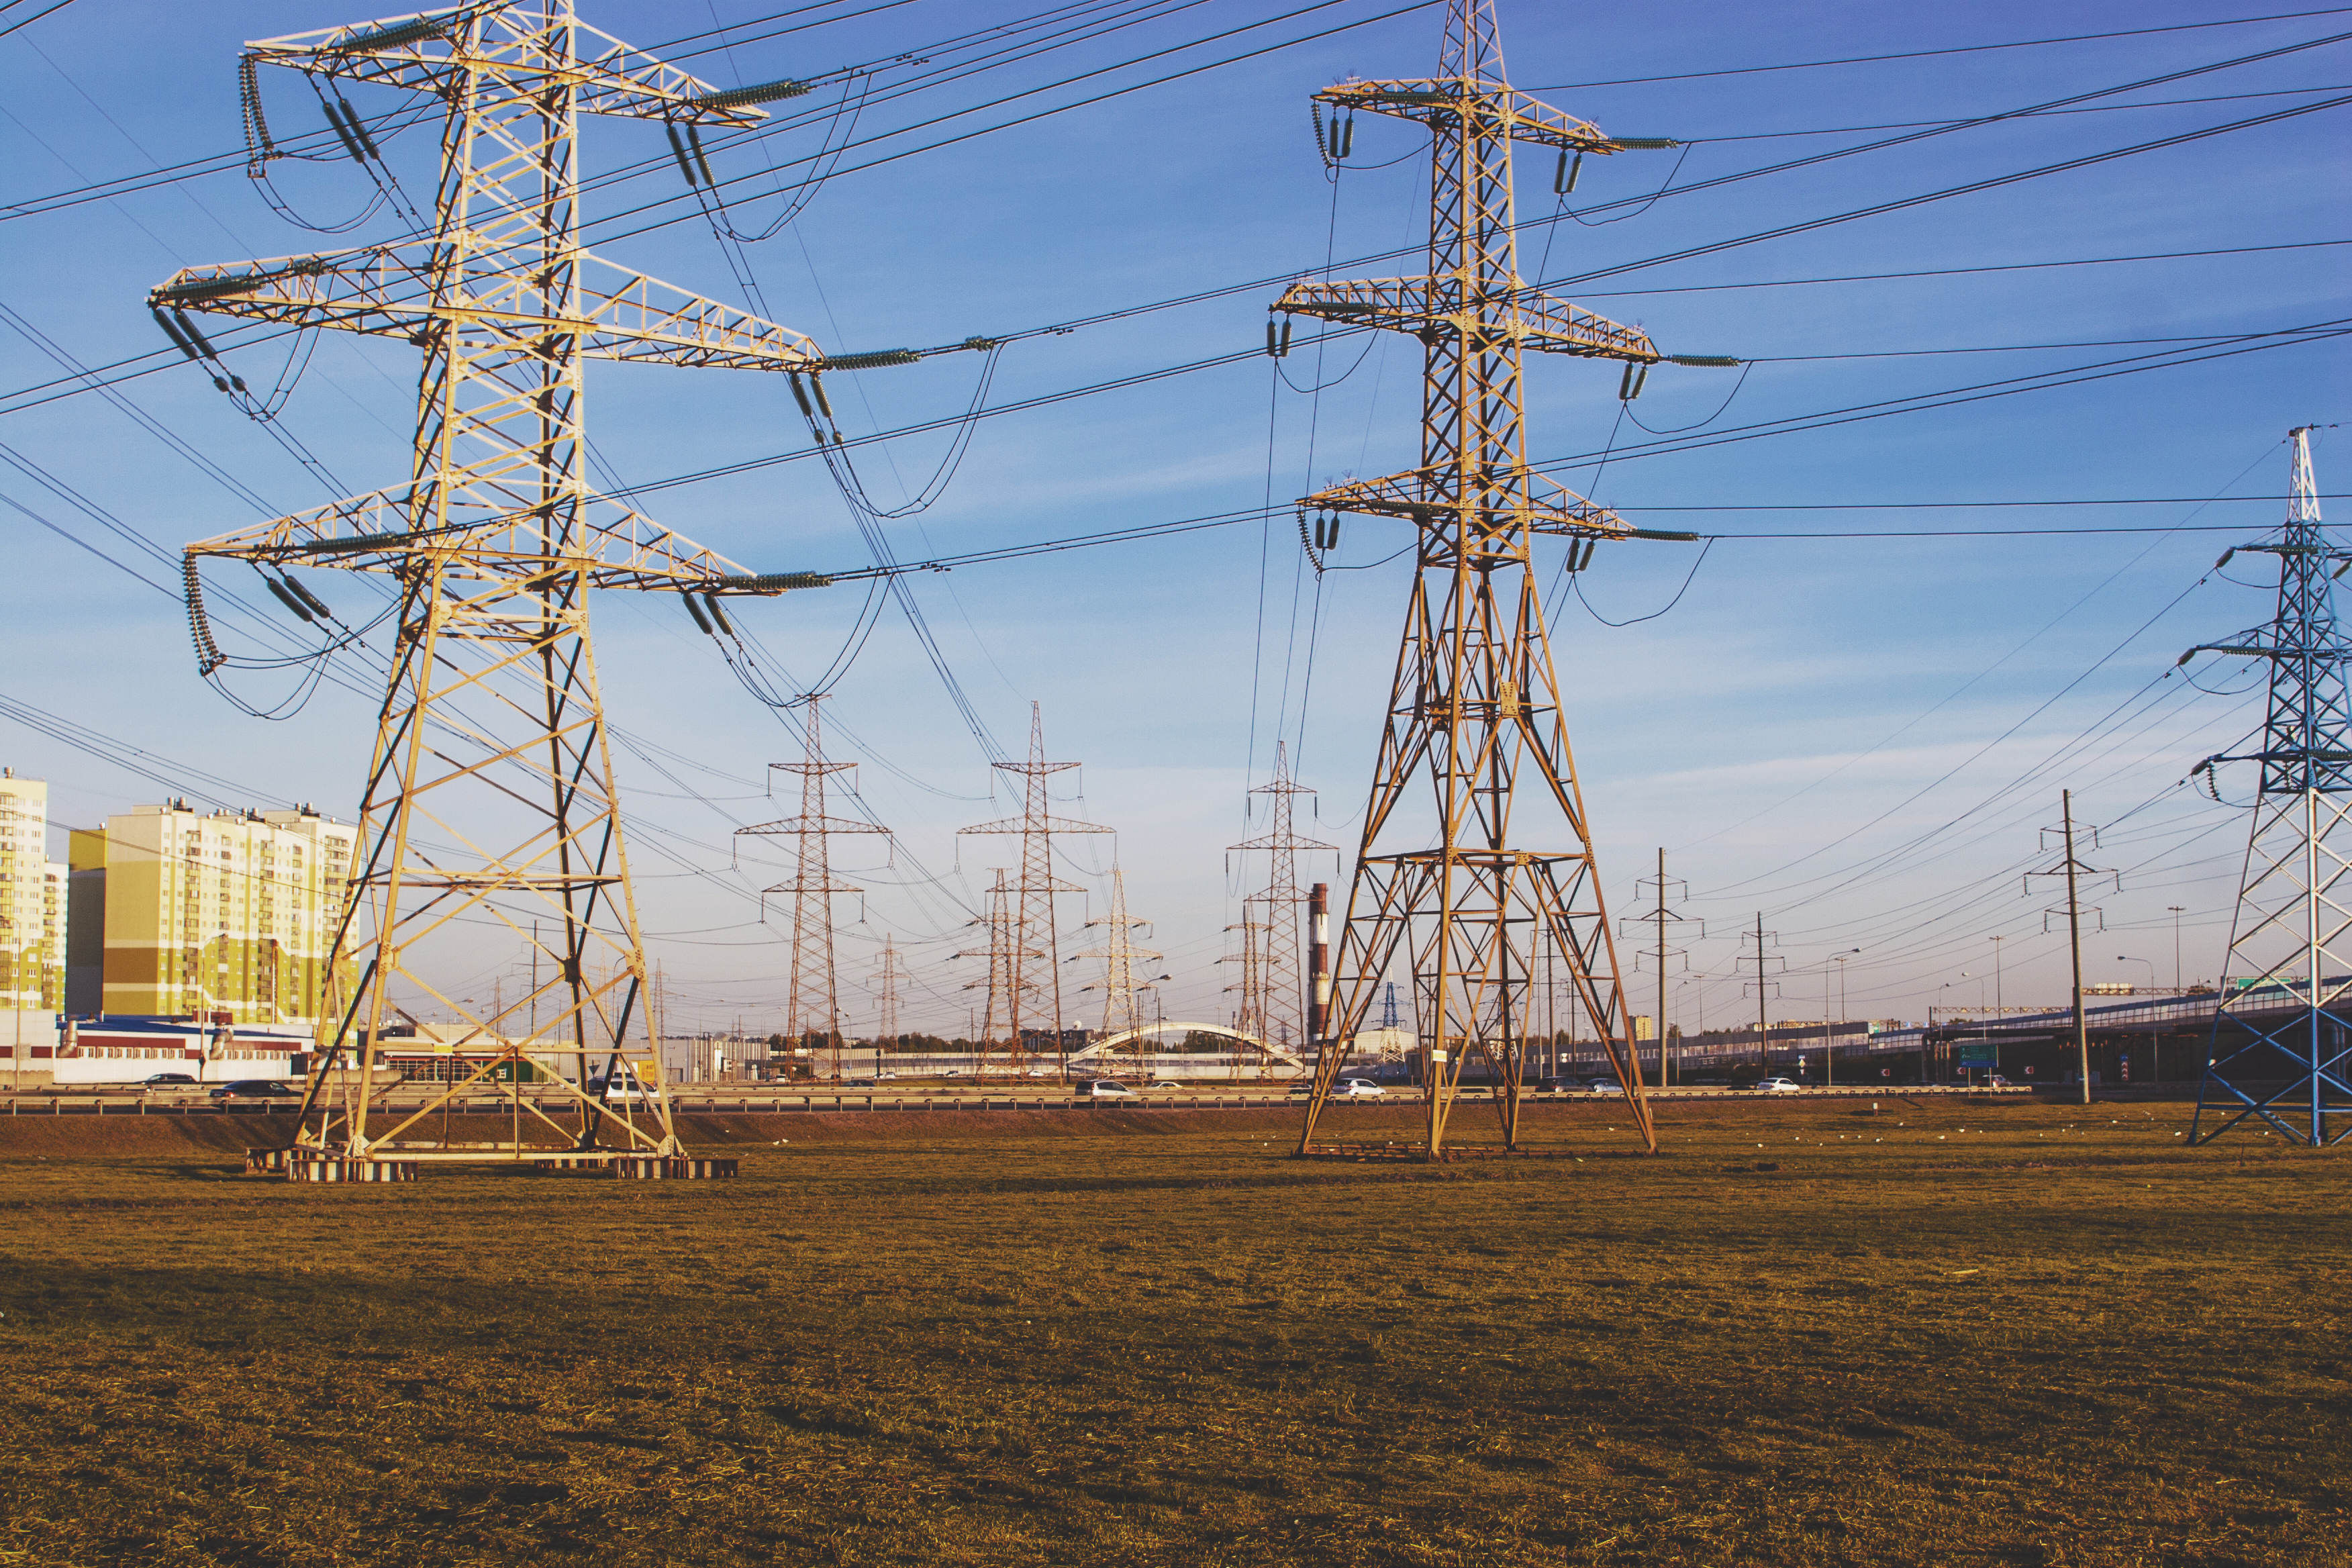
images, sky, tower, overhead power line, electricity, cloud, transmission tower, electrical supply, engineering, public utility, composite material, outdoor structure, landscape, wire, steel, horizon, electrical network